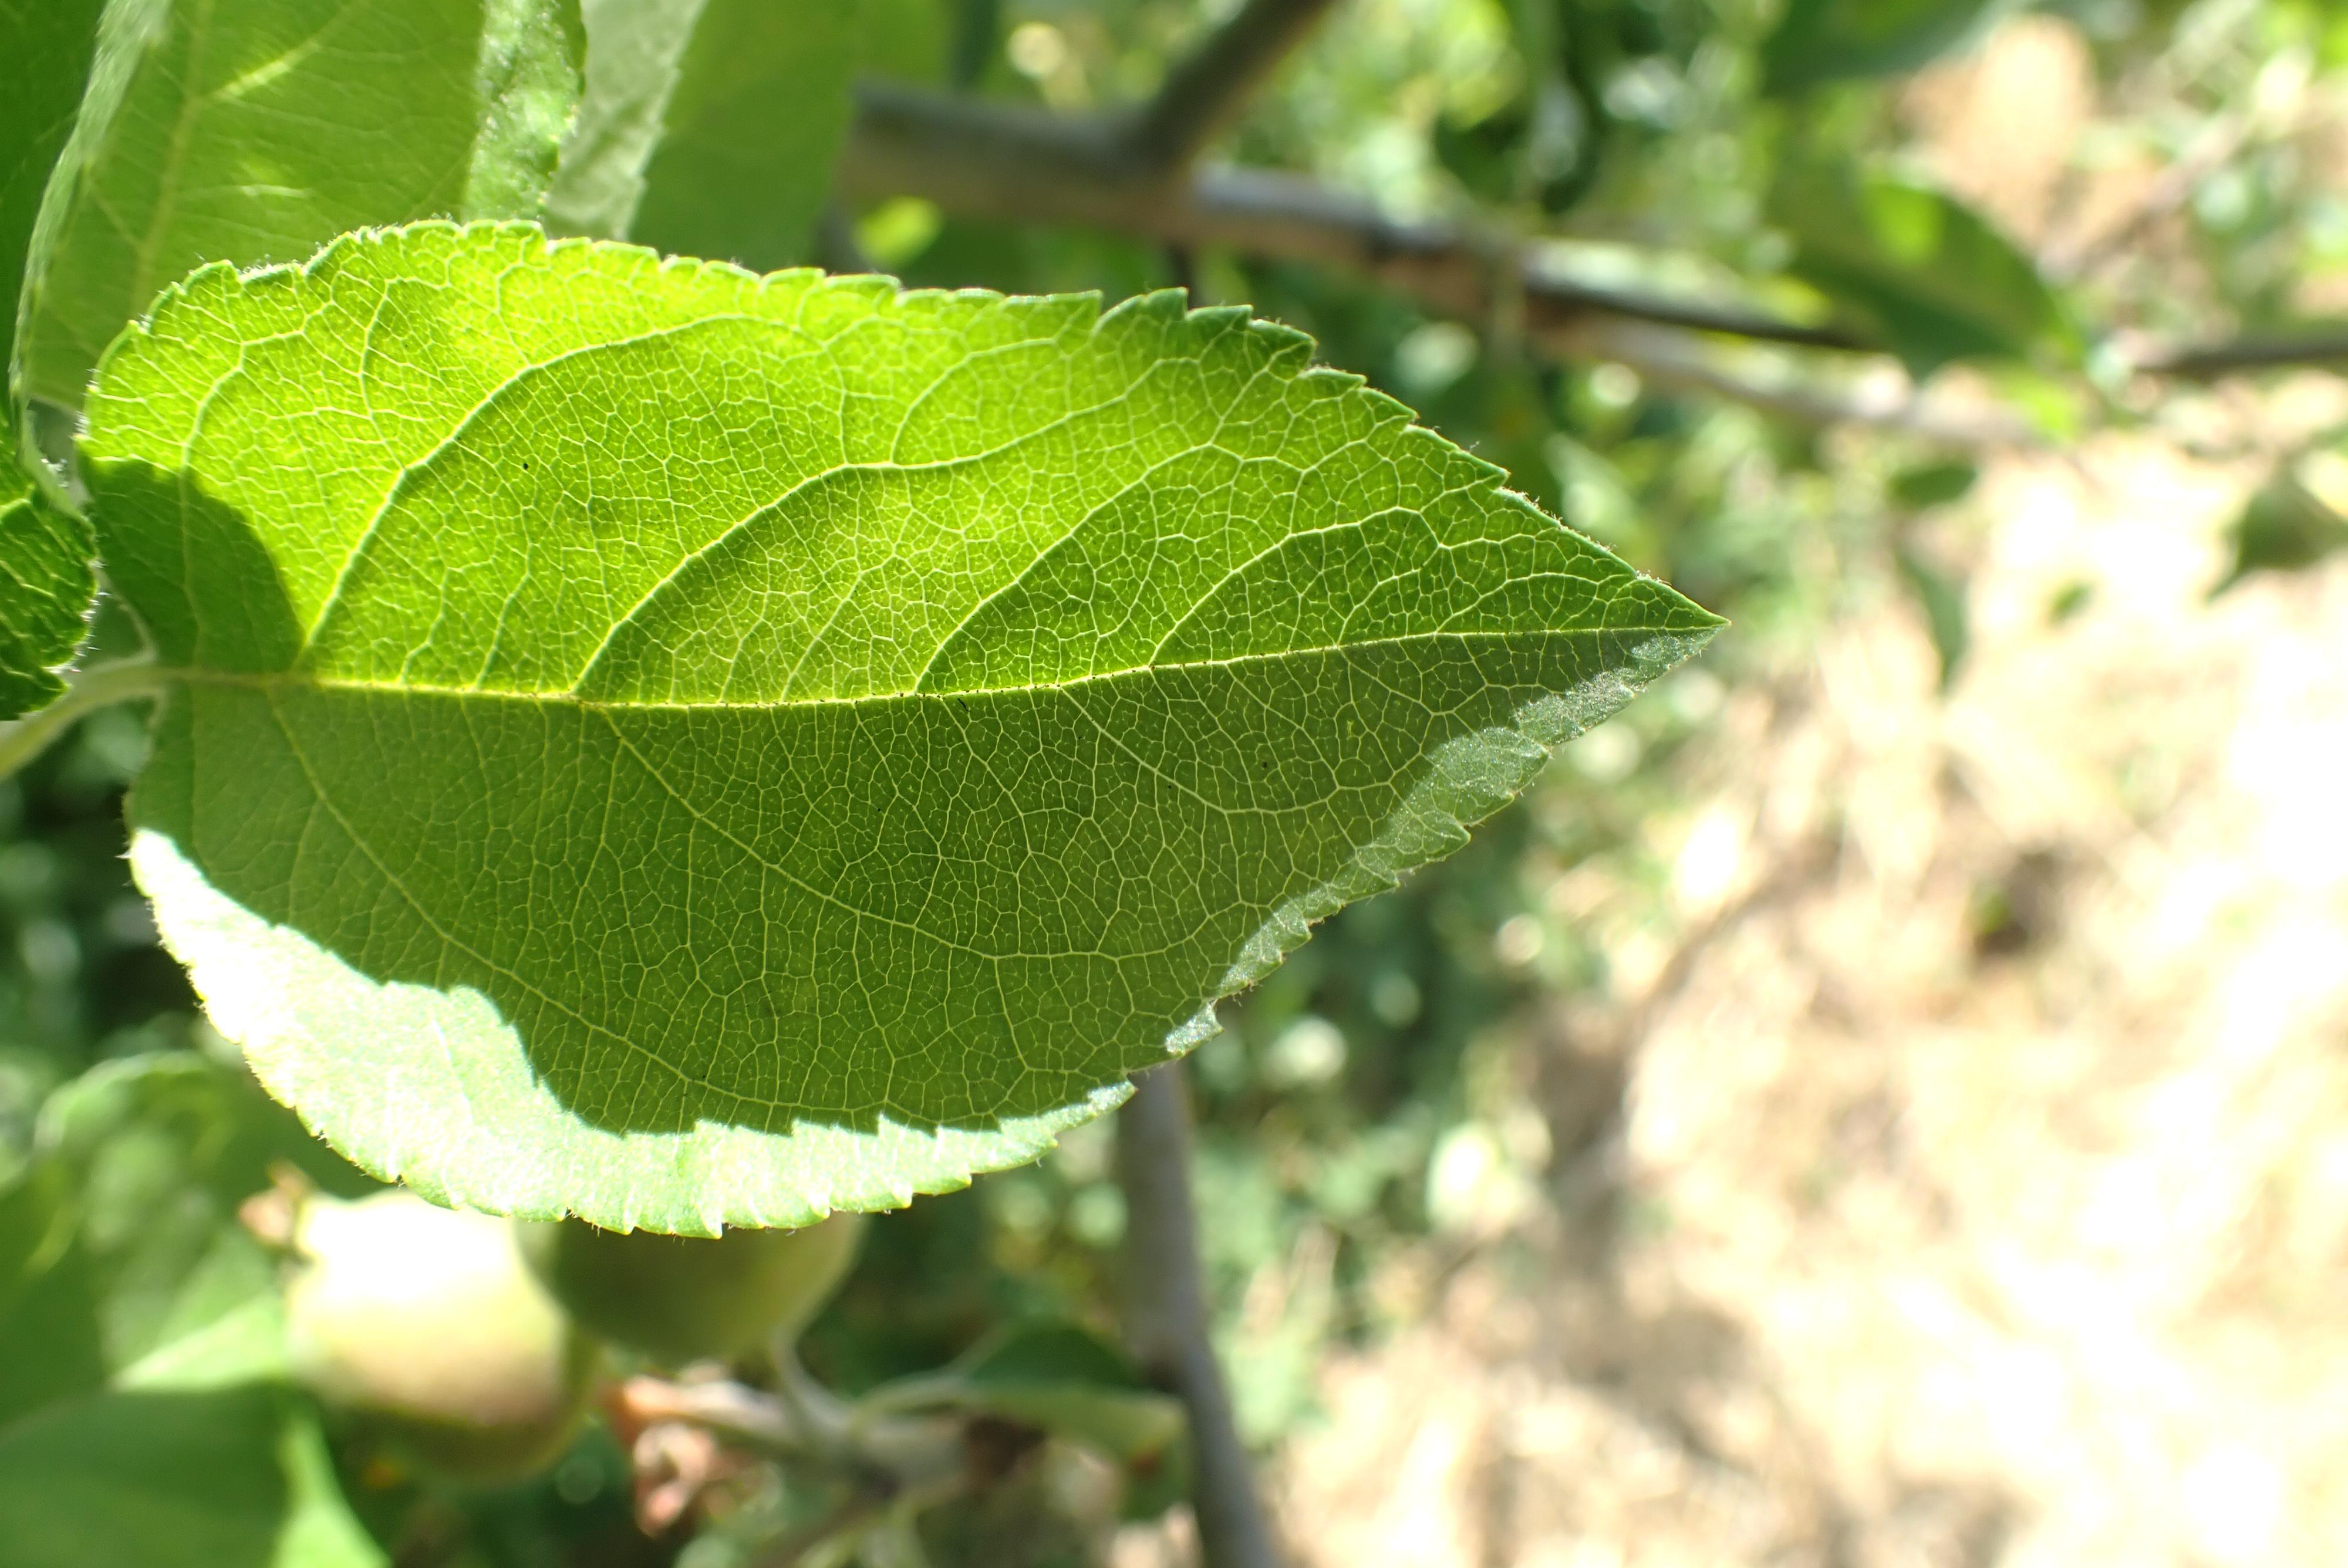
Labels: healthy